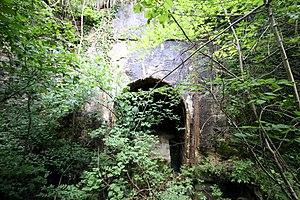
Fort de Tavannes
Le fort de Tavannes, appelé brièvement fort Mouton, est une fortification faisant partie de la place forte de Verdun, situé nord-est, sur le territoire de la commune d'Eix, dans la Meuse.